Adsit Log Cabin

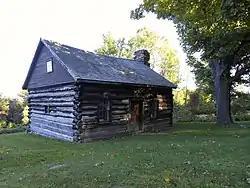
House in 2012

The Adsit Log Cabin in Willsboro, New York, has long been said to have been built by Samuel Adsit in 1778 and is believed to be one of the oldest log cabins in the United States that still exists in its original location. Adsit was an American Revolutionary War veteran who built the cabin for his family of 16 when he moved to Willsboro Point at some time following the war; the town historian's records suggest that this was soon after 1790. The house was listed on the National Register of Historic Places in August 1992.